Clarence Hudson White

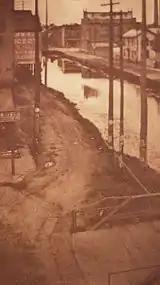
"Telegraph Poles" 1898

White was completely self-taught throughout his career, in part because he had no money to pay for training or courses at the time when he was developing his own vision in the medium. Many of his friends, students and biographers believe his lack of any formal training was one of his greatest strengths. When a one-man exhibition of his work was held in Newark in 1899, fellow Newark photographer Ema Spencer wrote "He has been remote from artistic influences and is absolutely untrained in the art of the schools. In consequence, traditional lines have unconsciously been ignored and he has followed his own personal bent because he has been impelled by that elusive and inscrutable force commonly known as genius." It is also important to note that at that time there were no formal schools of photography in the U.S. or even acknowledged leaders with whom White might have studied. The most common way a new photographer learned the trade was by working with an experienced photographer, and, other than a few portraitists, there was no one to learn from in Newark.